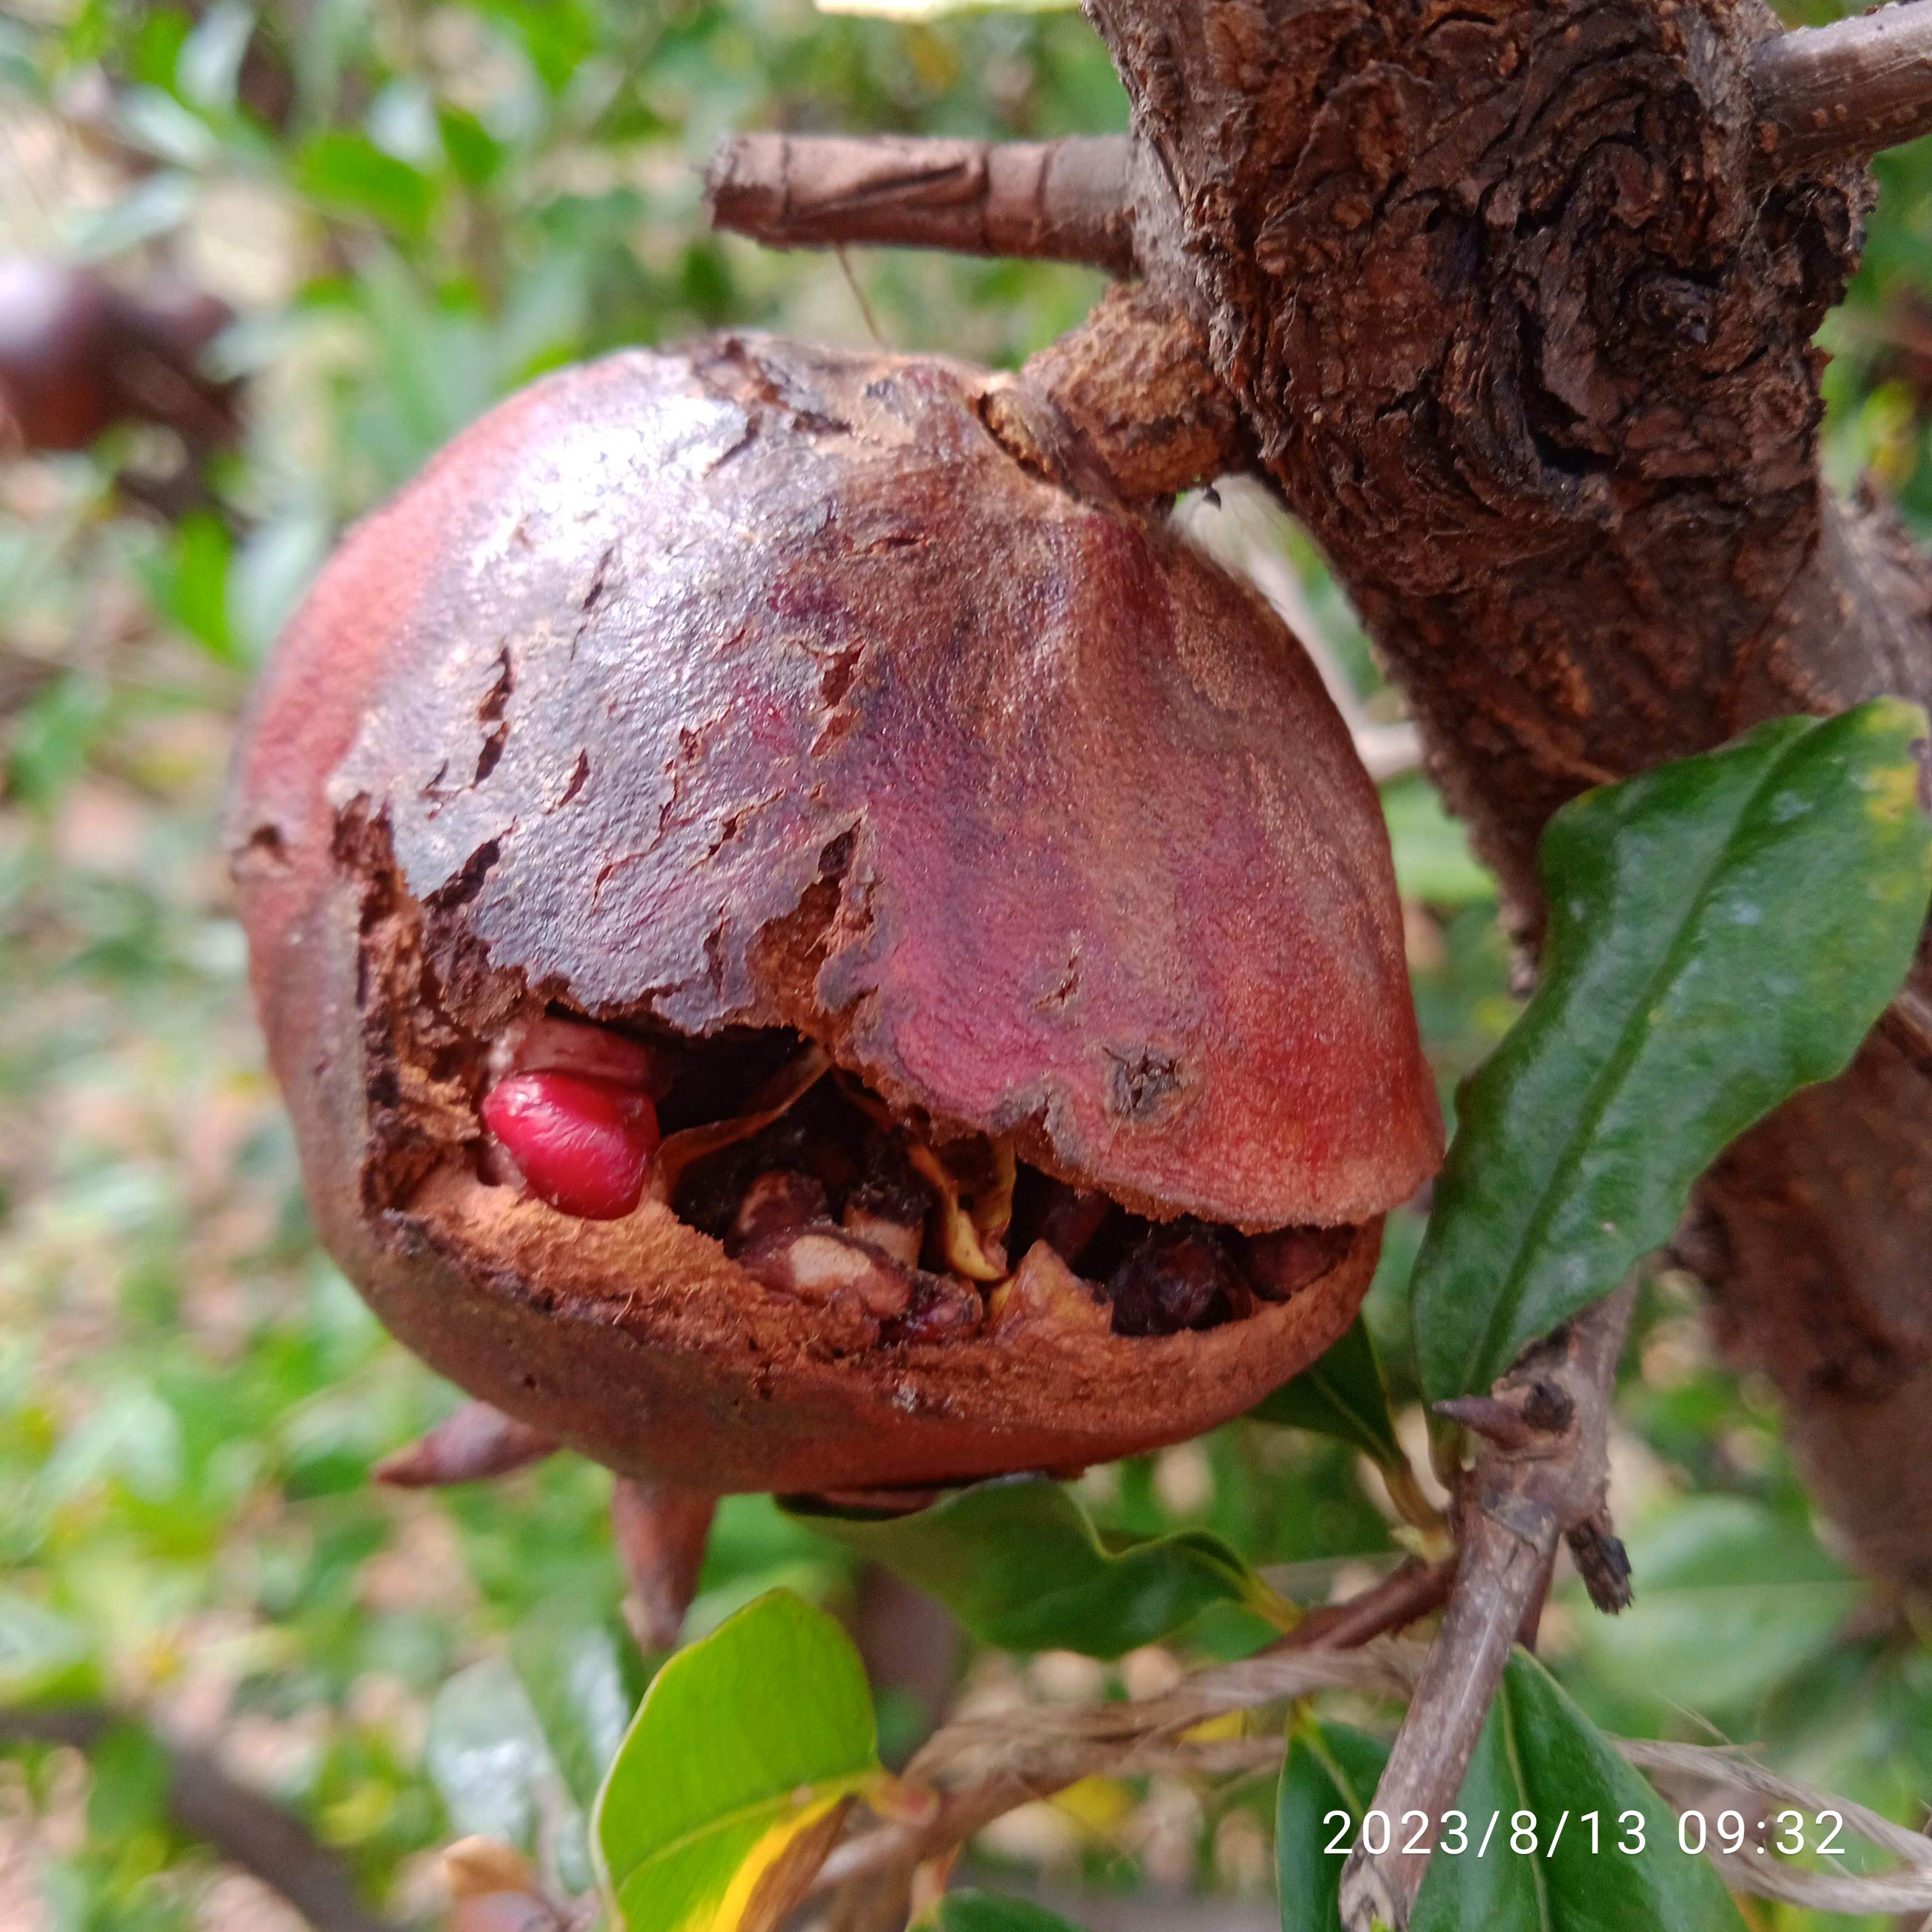
Label: Bacterial_Blight